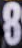
Number: 8